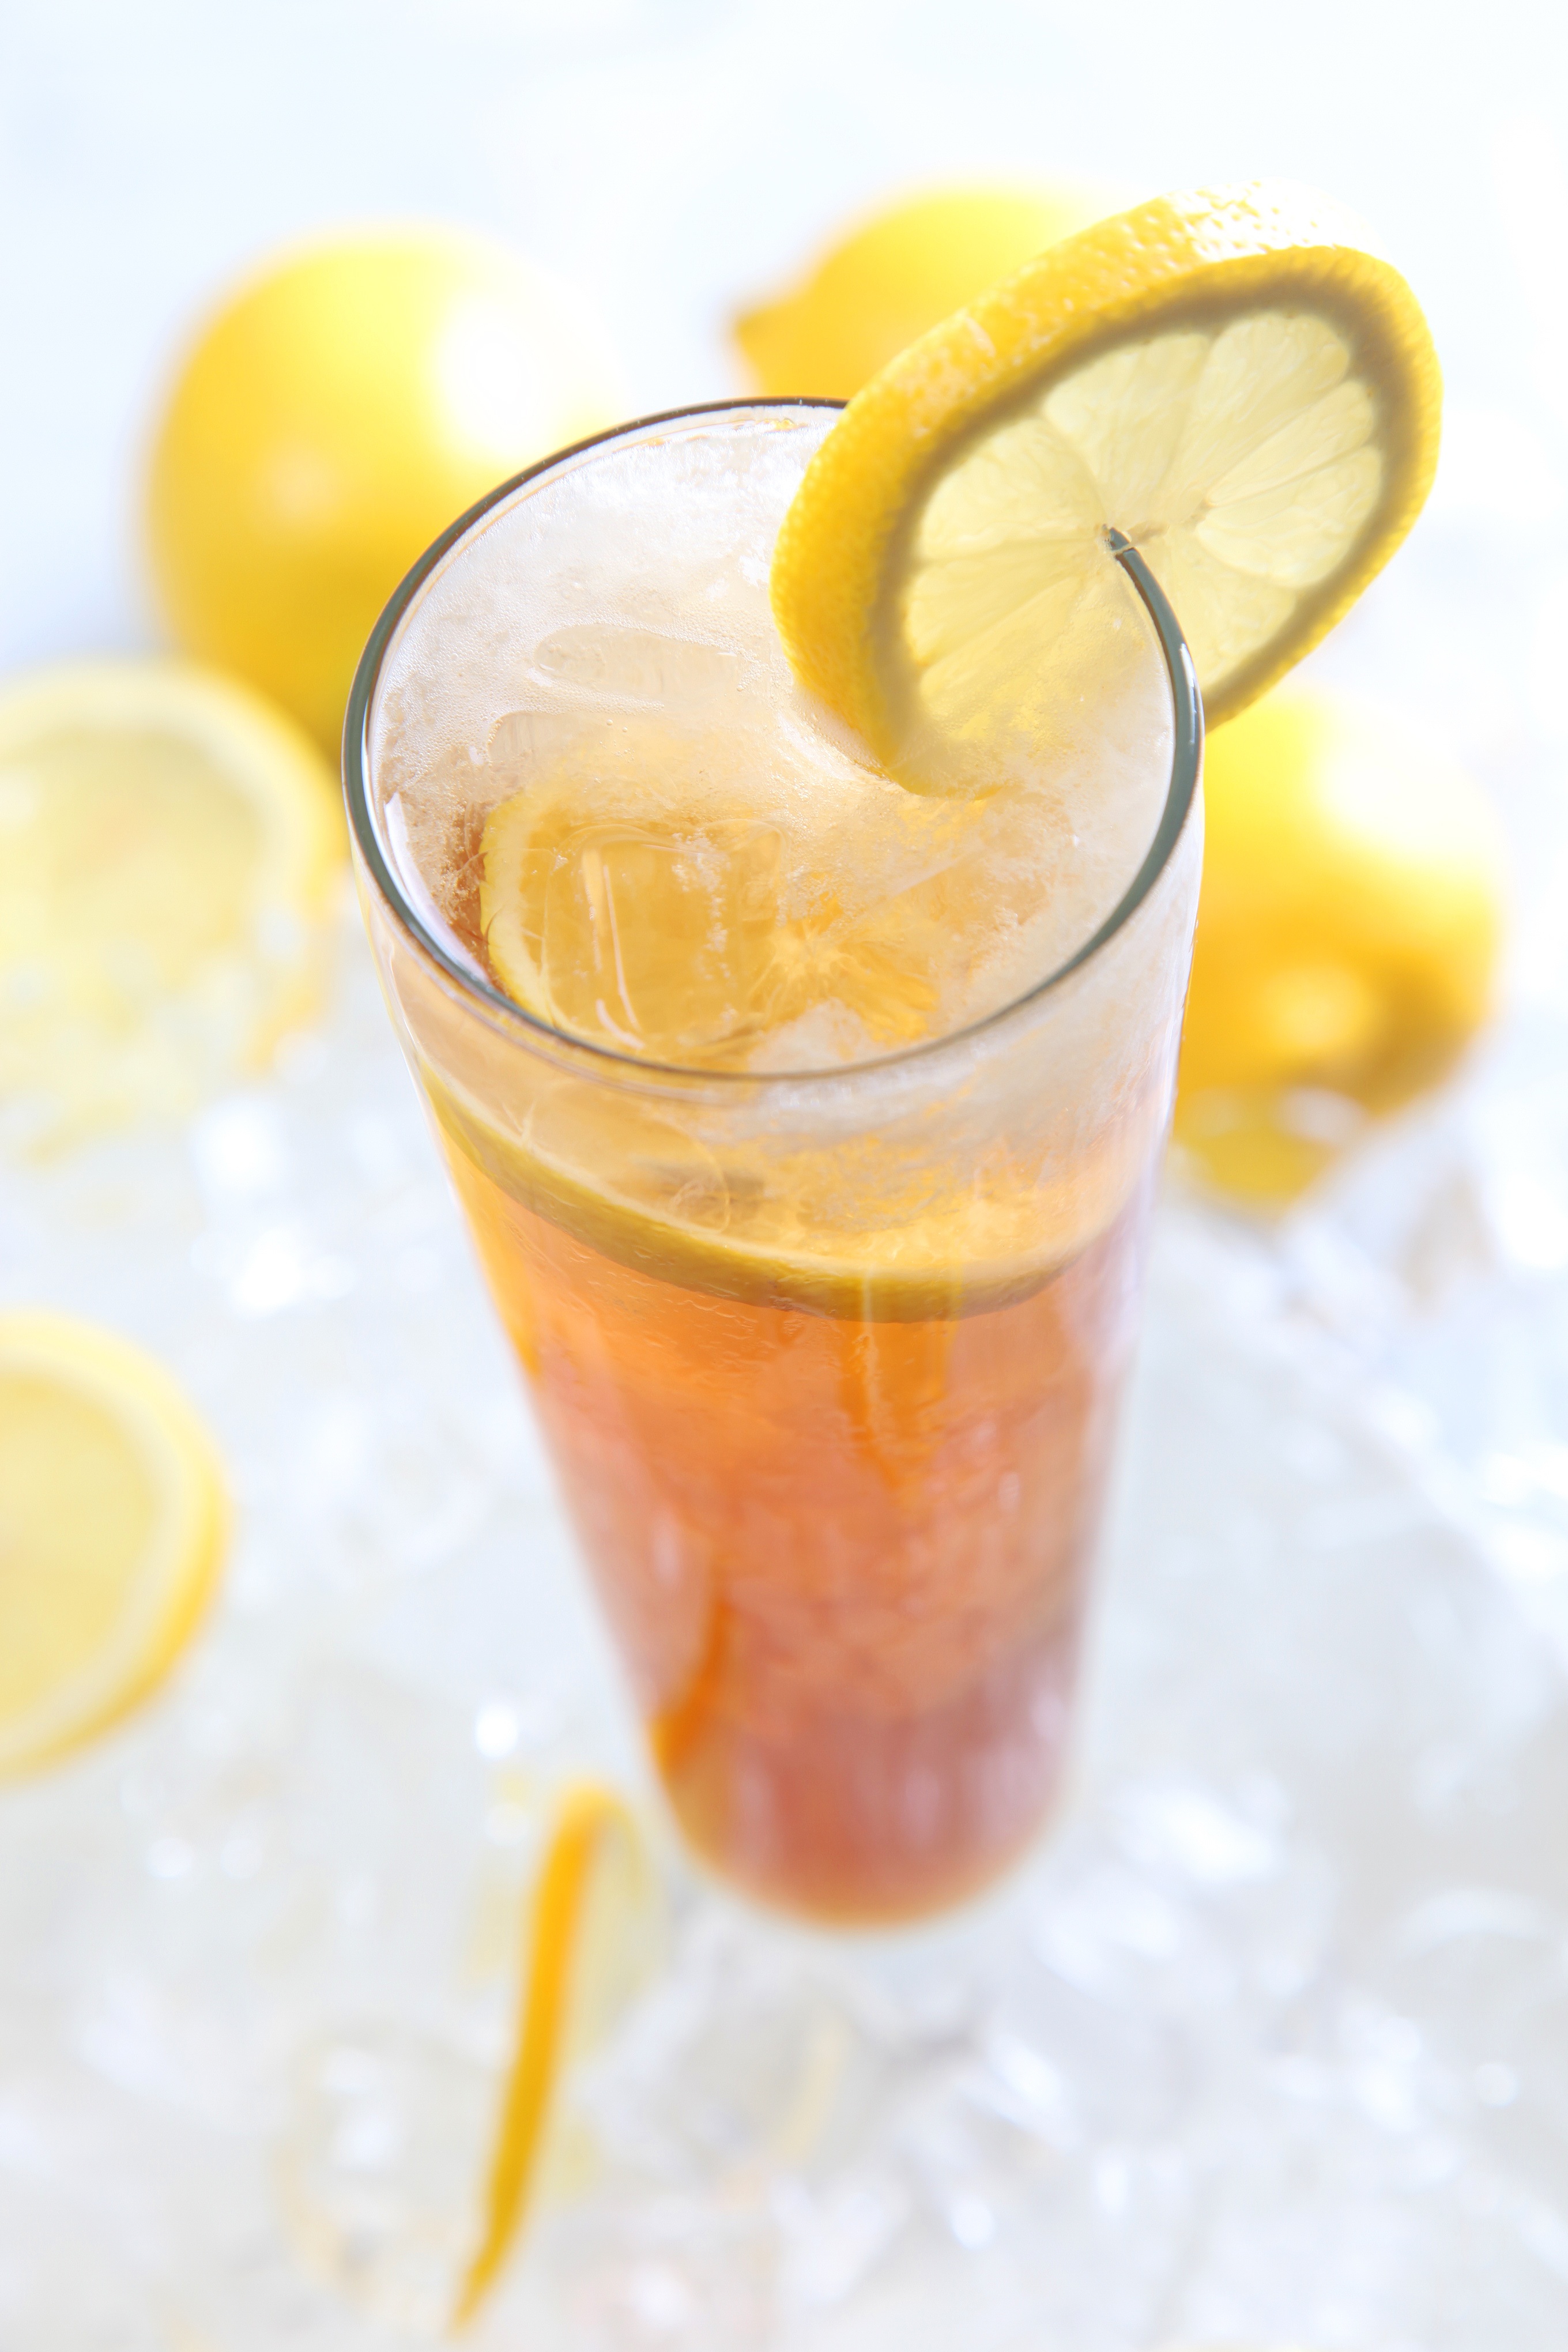
plant, fruit, orange, food, produce, lemonade, drink, cocktail, juice, citrus, soft drink, flowering plant, alcoholic beverage, lemon tea, land plant, non alcoholic beverage, mai tai, limeade, cold beverages, summer offerings